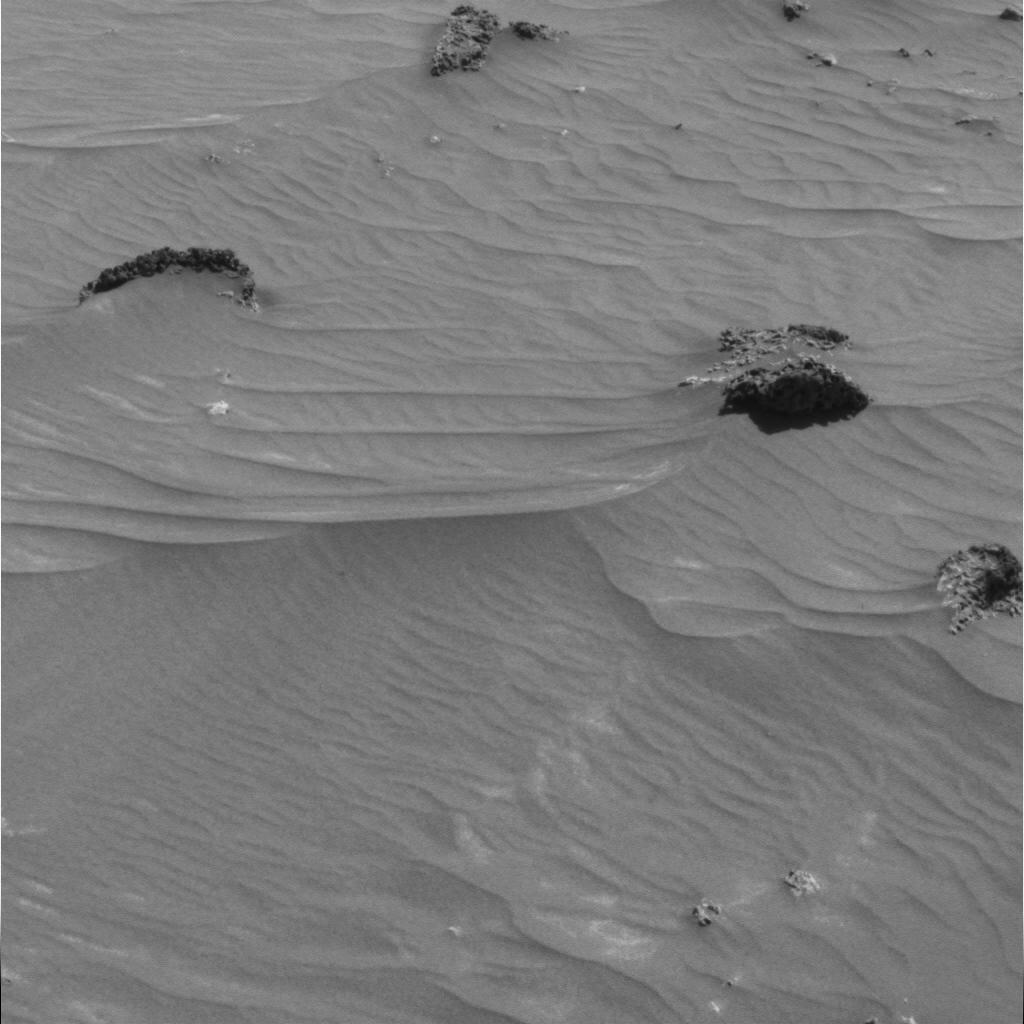
Surface features visible: Rock Outcrops, Clasts, Dunes/Ripples, Rock (Round Features), Soil, Nearby Surface